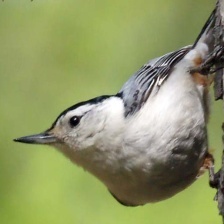
Species: CRESTED NUTHATCH
Scientific name: SITTA CAROLINENSIS